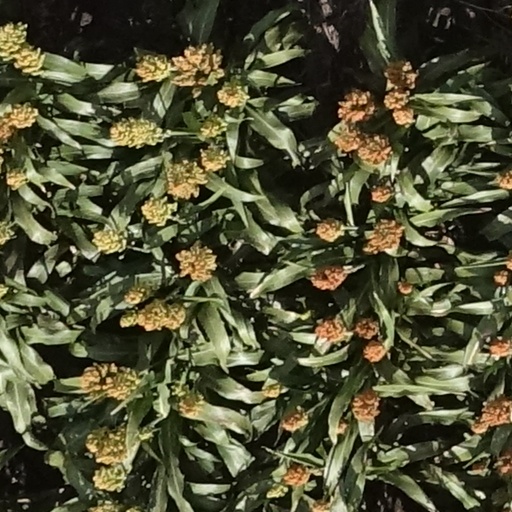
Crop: sorghum